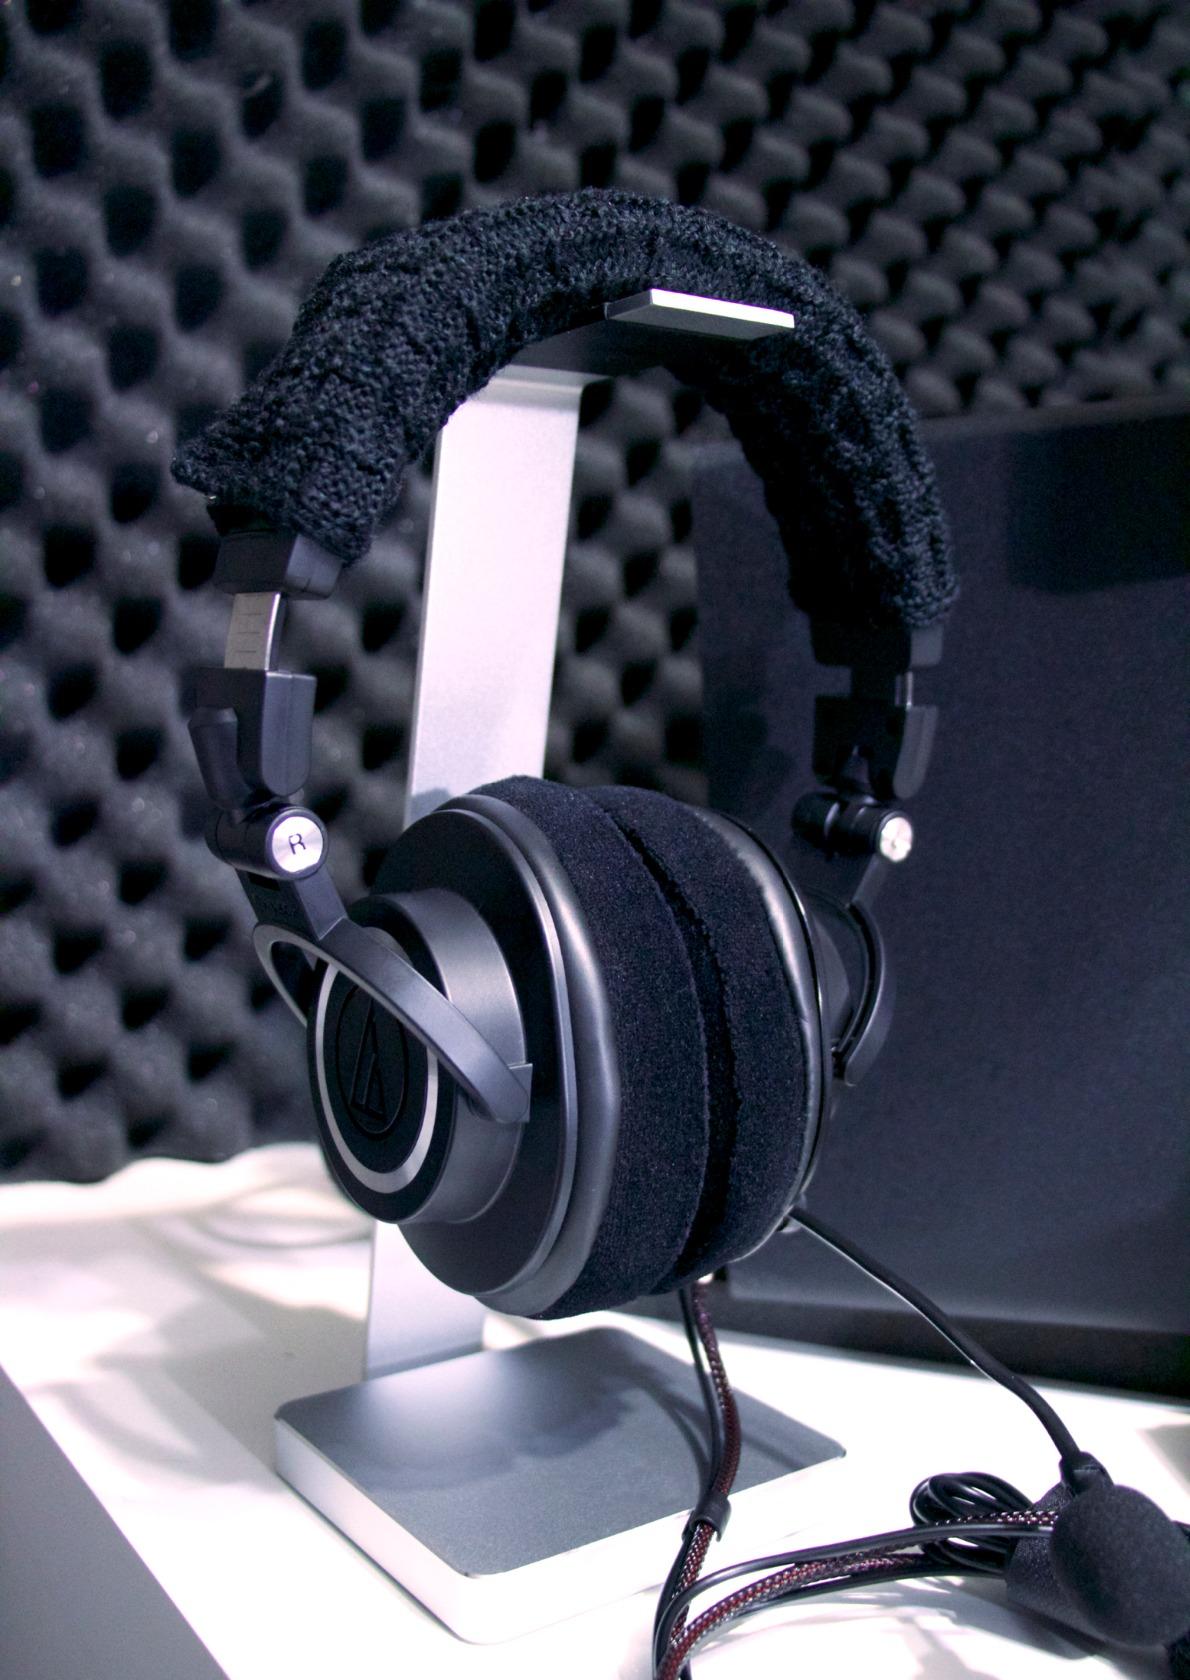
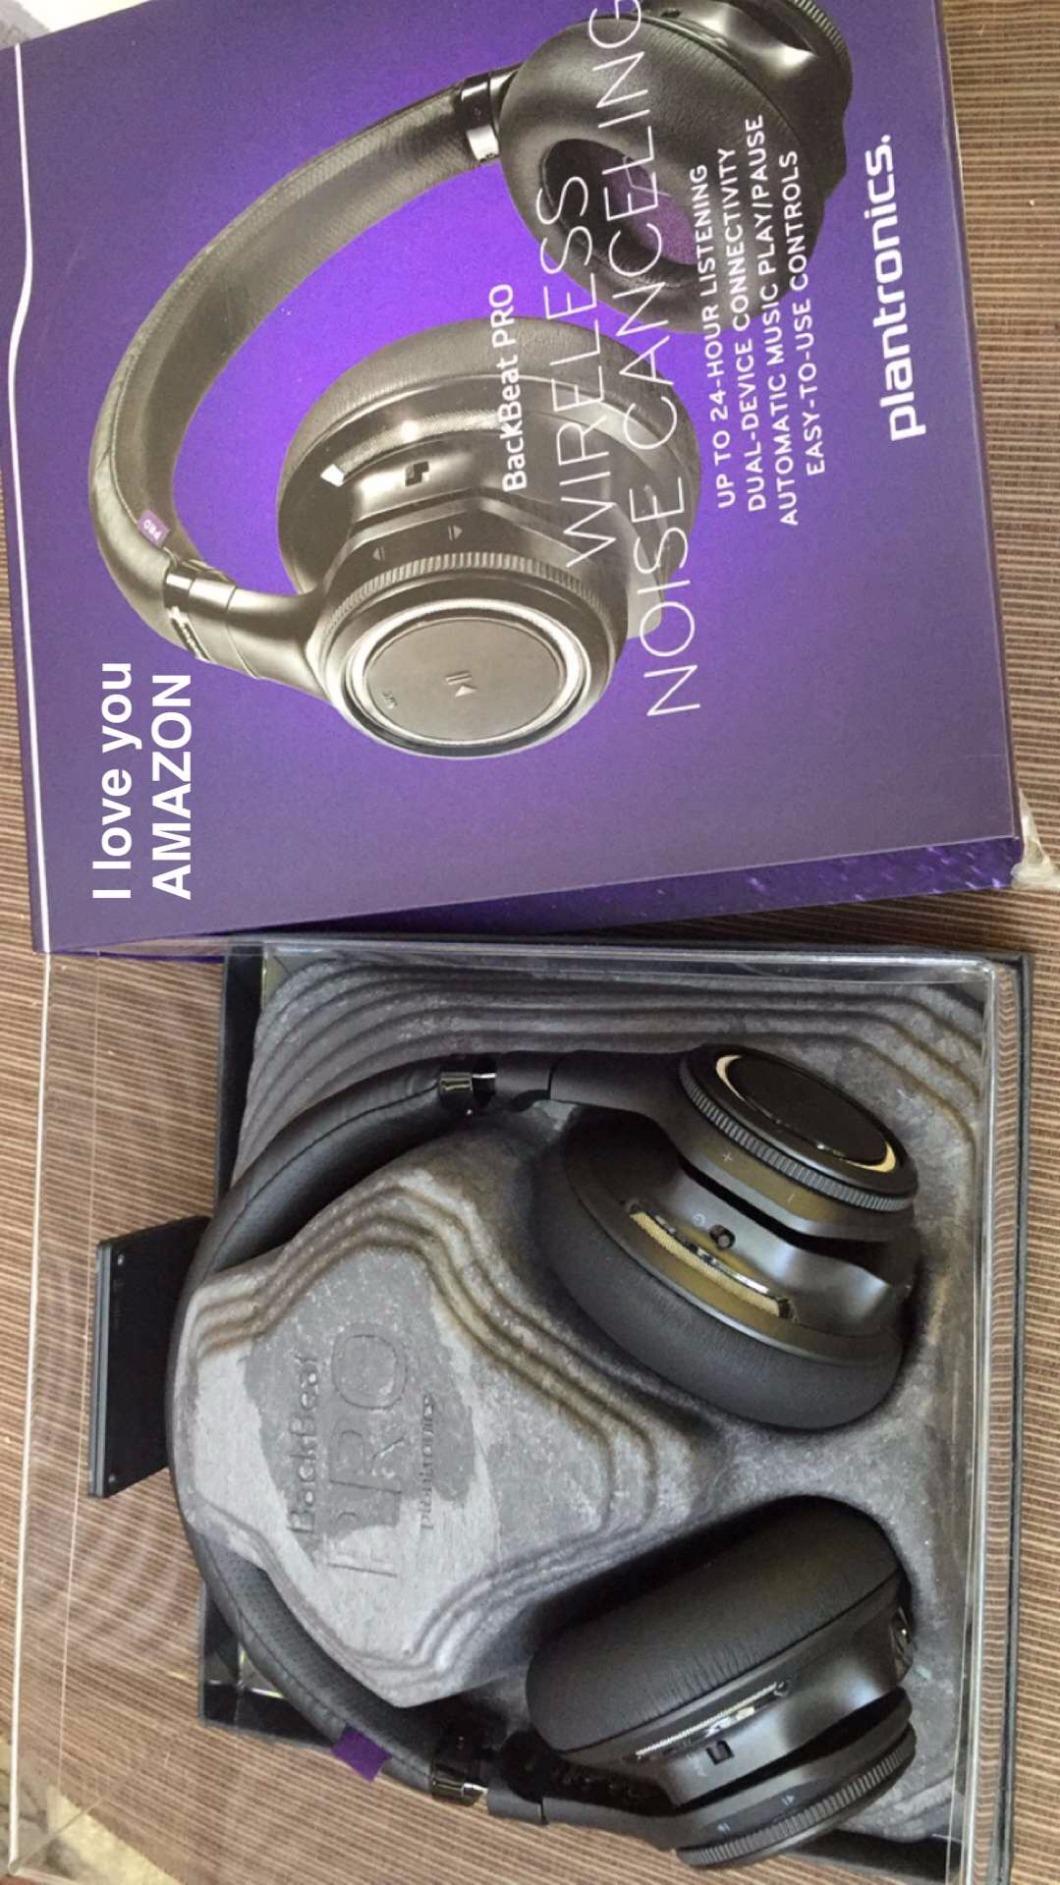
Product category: headphones
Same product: no